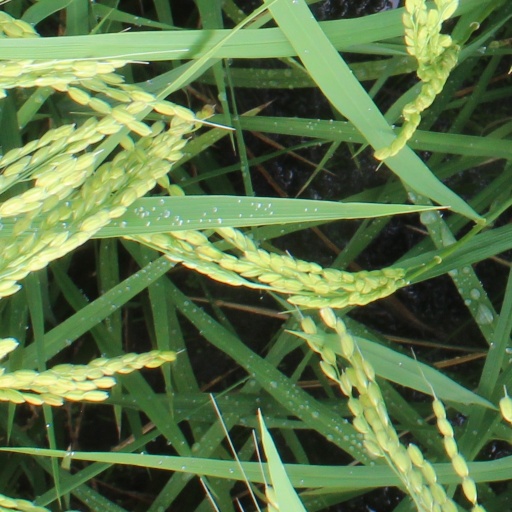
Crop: rice